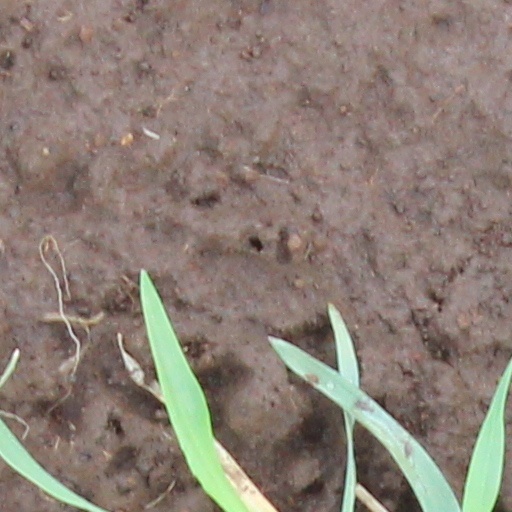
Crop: wheat